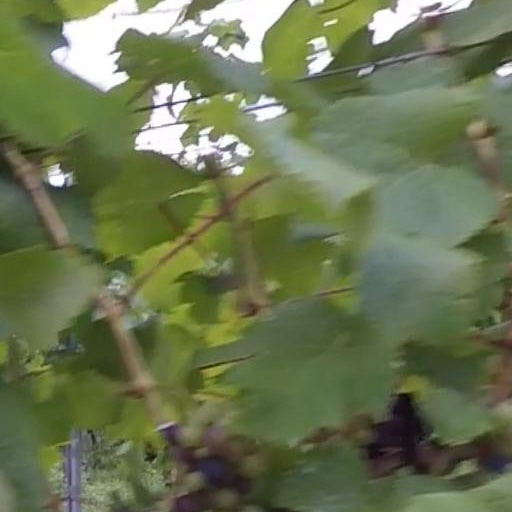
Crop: grape